Budgewoi

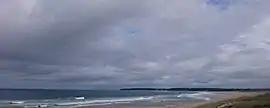
Budgewoi Beach

Budgewoi is a coastal town that is located on the Central Coast of New South Wales, Australia. Budgewoi is situated on two peninsulas that is split by the Budgewoi Lake. The town is located about 114 km northeast of Sydney. It is part of the local government area.